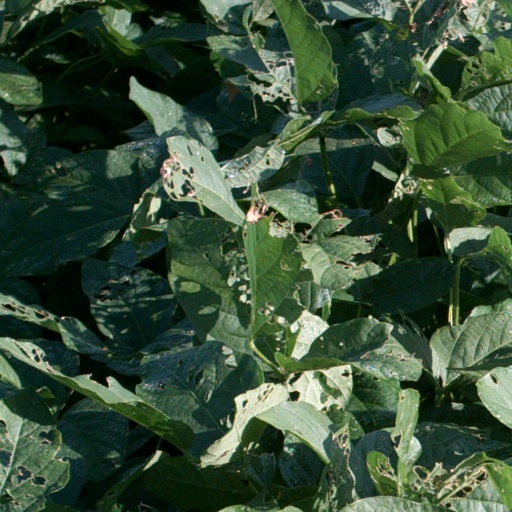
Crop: soybean